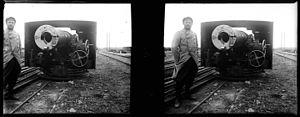
Pièce marine de calibre 164,7 vue de face à la gare de Cuperly dans la Marne. 1916. Guerre 1914-1918. Sur la gauche du canon , un soldat pose.